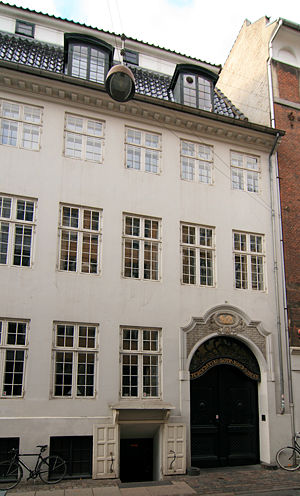
Gyldendal
Gyldendals domicil i Klareboderne 3, København
Gyldendal Forlag, Klareboderne 3, København. Bygget 1784. Fredet bygning.
Gyldendal er Danmarks suverænt største forlag og det næstældste efter Schultz Forlag, som dog har været ejet af Gyldendal siden 2007. I 2012 omsatte Gyldendal for 855,7 mio. kr. og beskæftigede 513 ansatte.